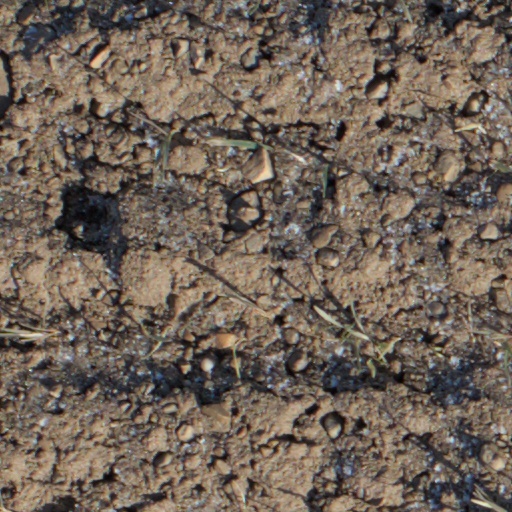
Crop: wheat